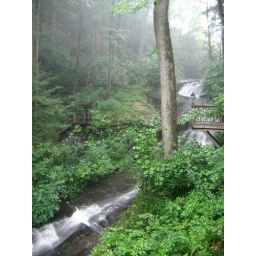
we were having our usual mid-day storm and the water looked amazing. i love the tree in the front.